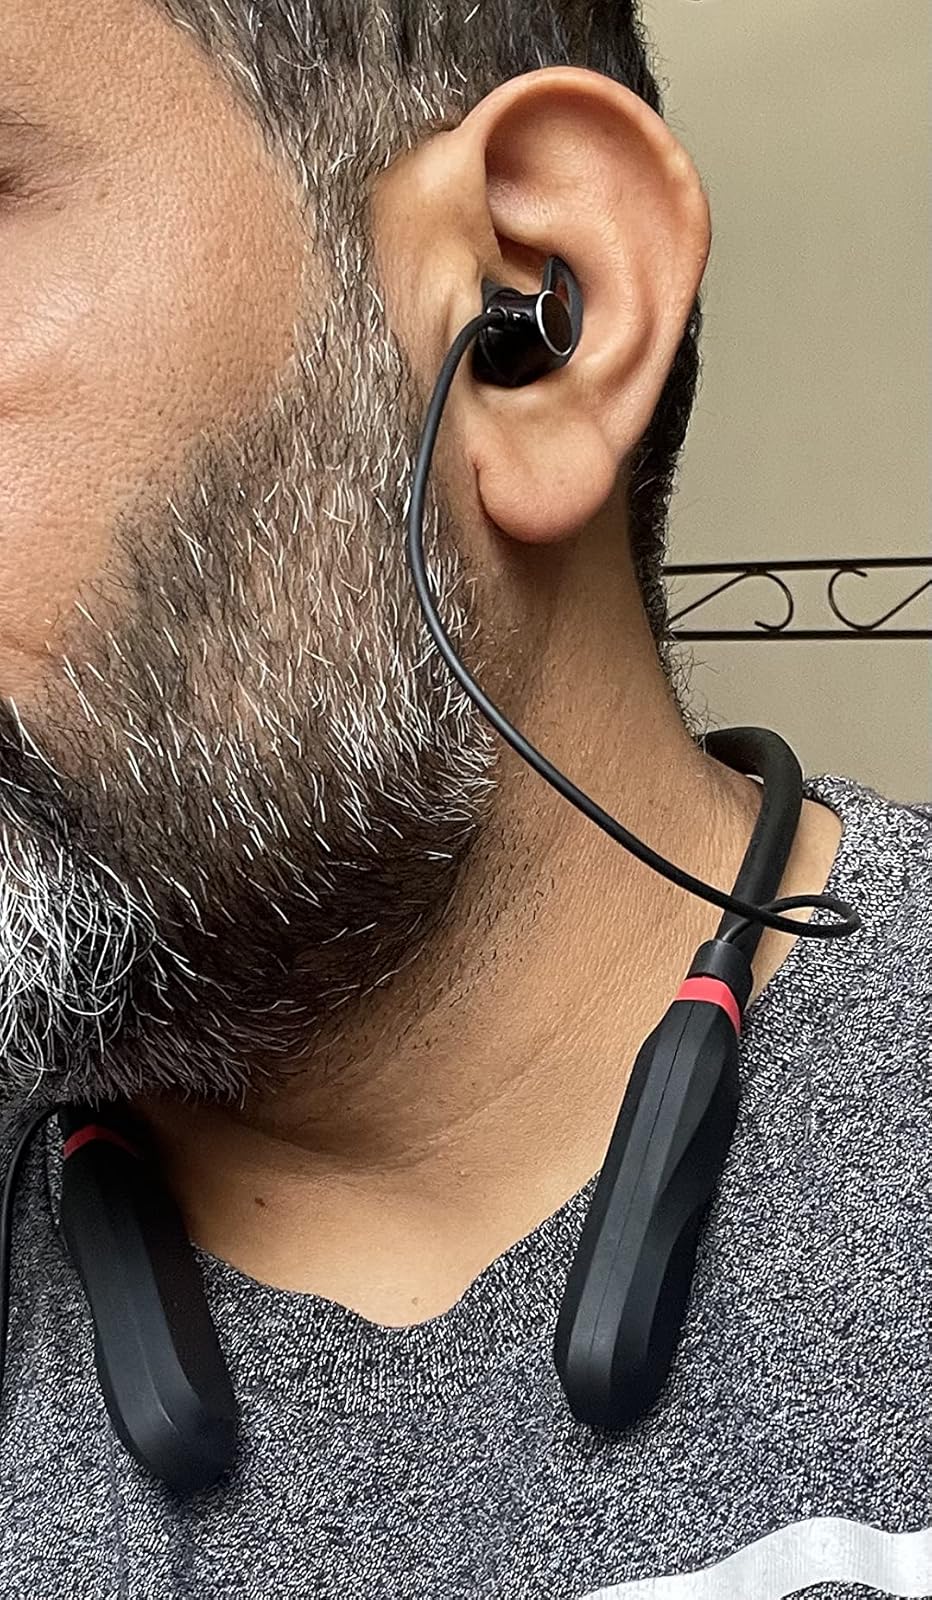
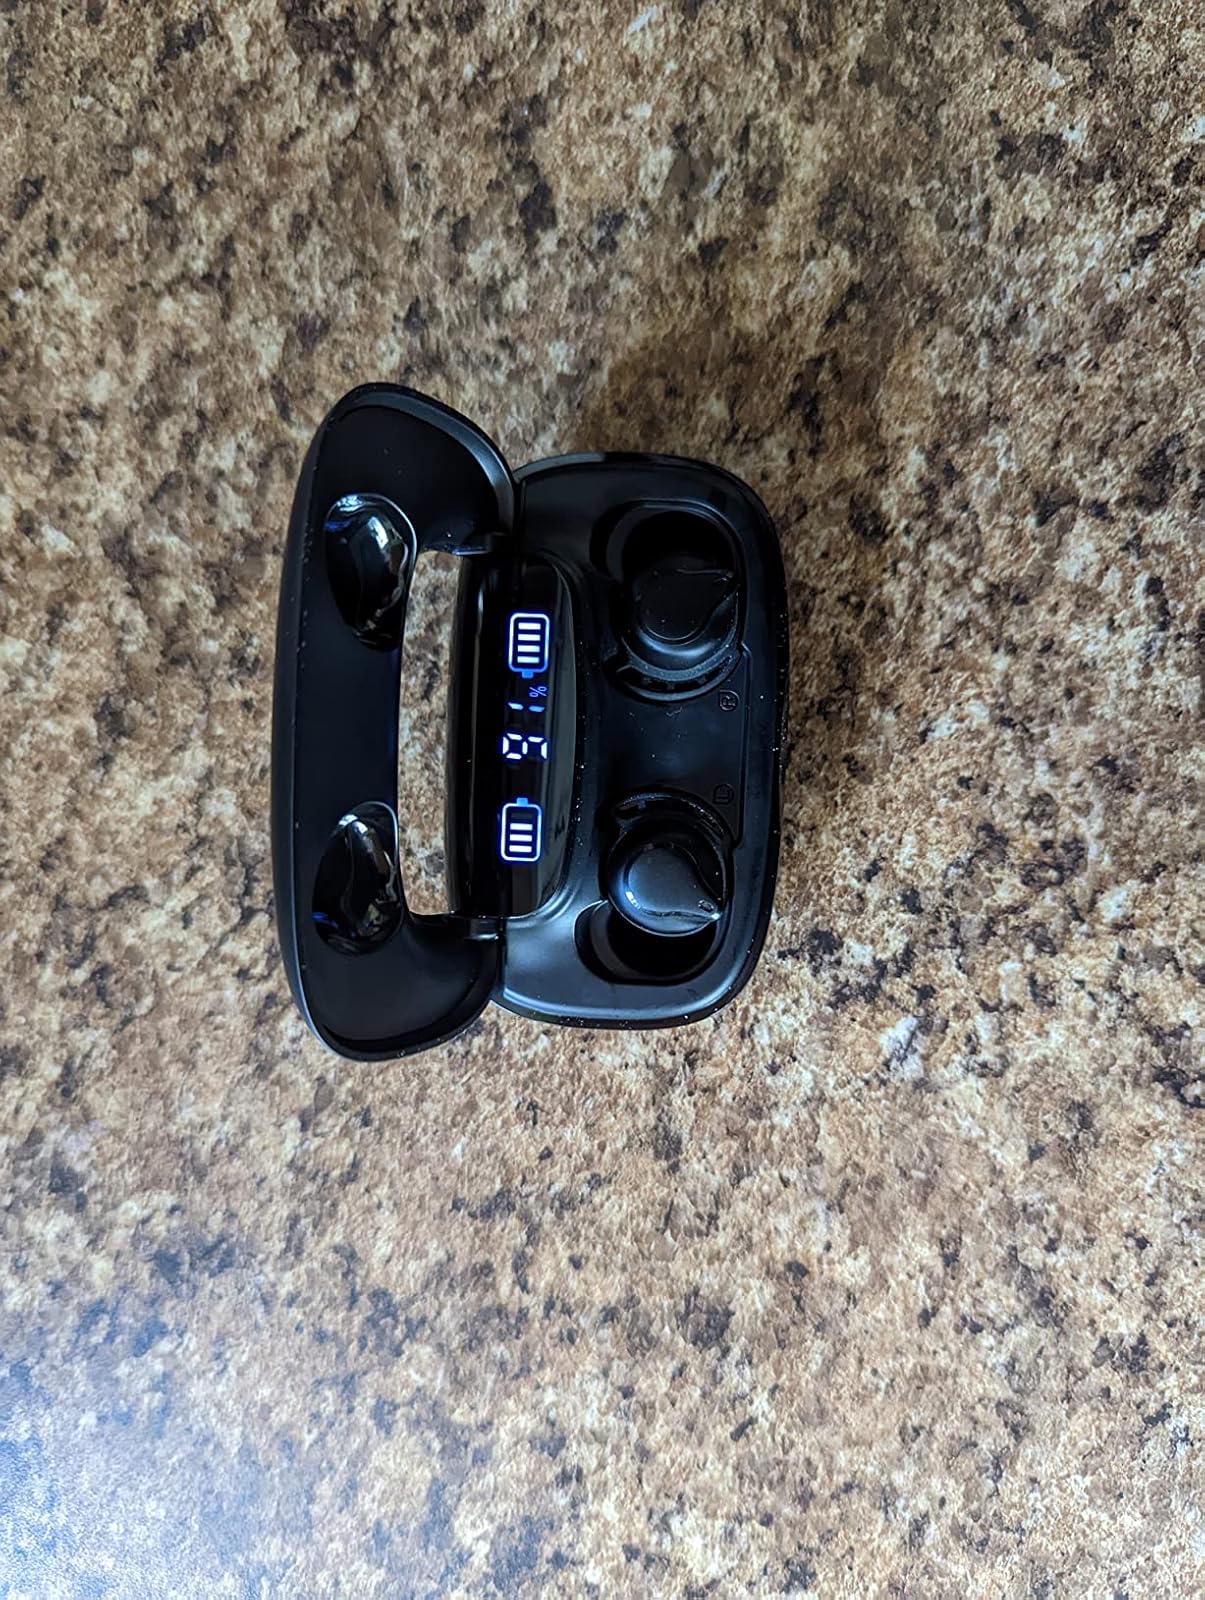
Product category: earbuds
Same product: no